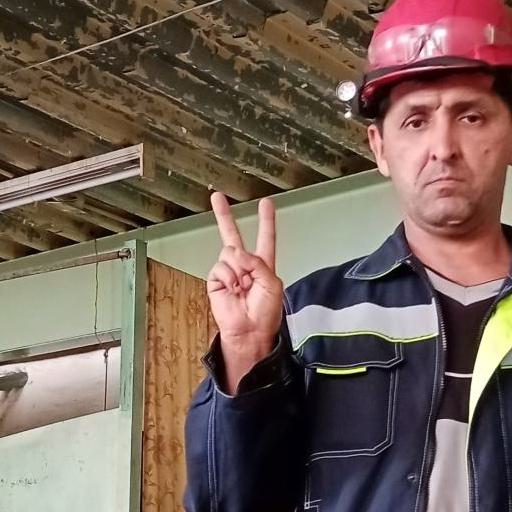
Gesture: peace